Maximilian Liebenwein

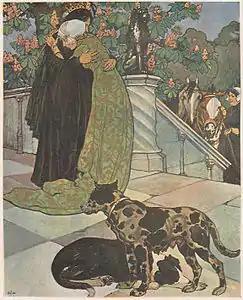
From "The Goose Girl", published in "Ver Sacrum" in 1902

Liebenwein exhibited with the Vienna Secession in spring 1900. His works shown included "Percival" (1899) and several animal studies. Following the exhibition, he became a full member of the group, and became its vice-president by 1912. He was an active member until his death. Still living in the 'Liebenwein tower' of Burghausen Castle, he married Anna Essigmann (born 1879), from Vienna, in May 1901, with his first son Hans Georg born in 1902 (died 1977). The family were friends with Koloman Moser, who had been on the committee that invited Liebenwein to exhibit with the Vienna Secession. Extracts from his travel diaries from his 1900 trip to Bosnia, together with his own illustrations, were published in "Ver Sacrum" in 1902. Liebenwein did not follow Gustav Klimt in seceding from the Secession in 1905, even though he was invited to join.